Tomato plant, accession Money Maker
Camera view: tilt-top (135 deg); turntable rotation: 180 degrees
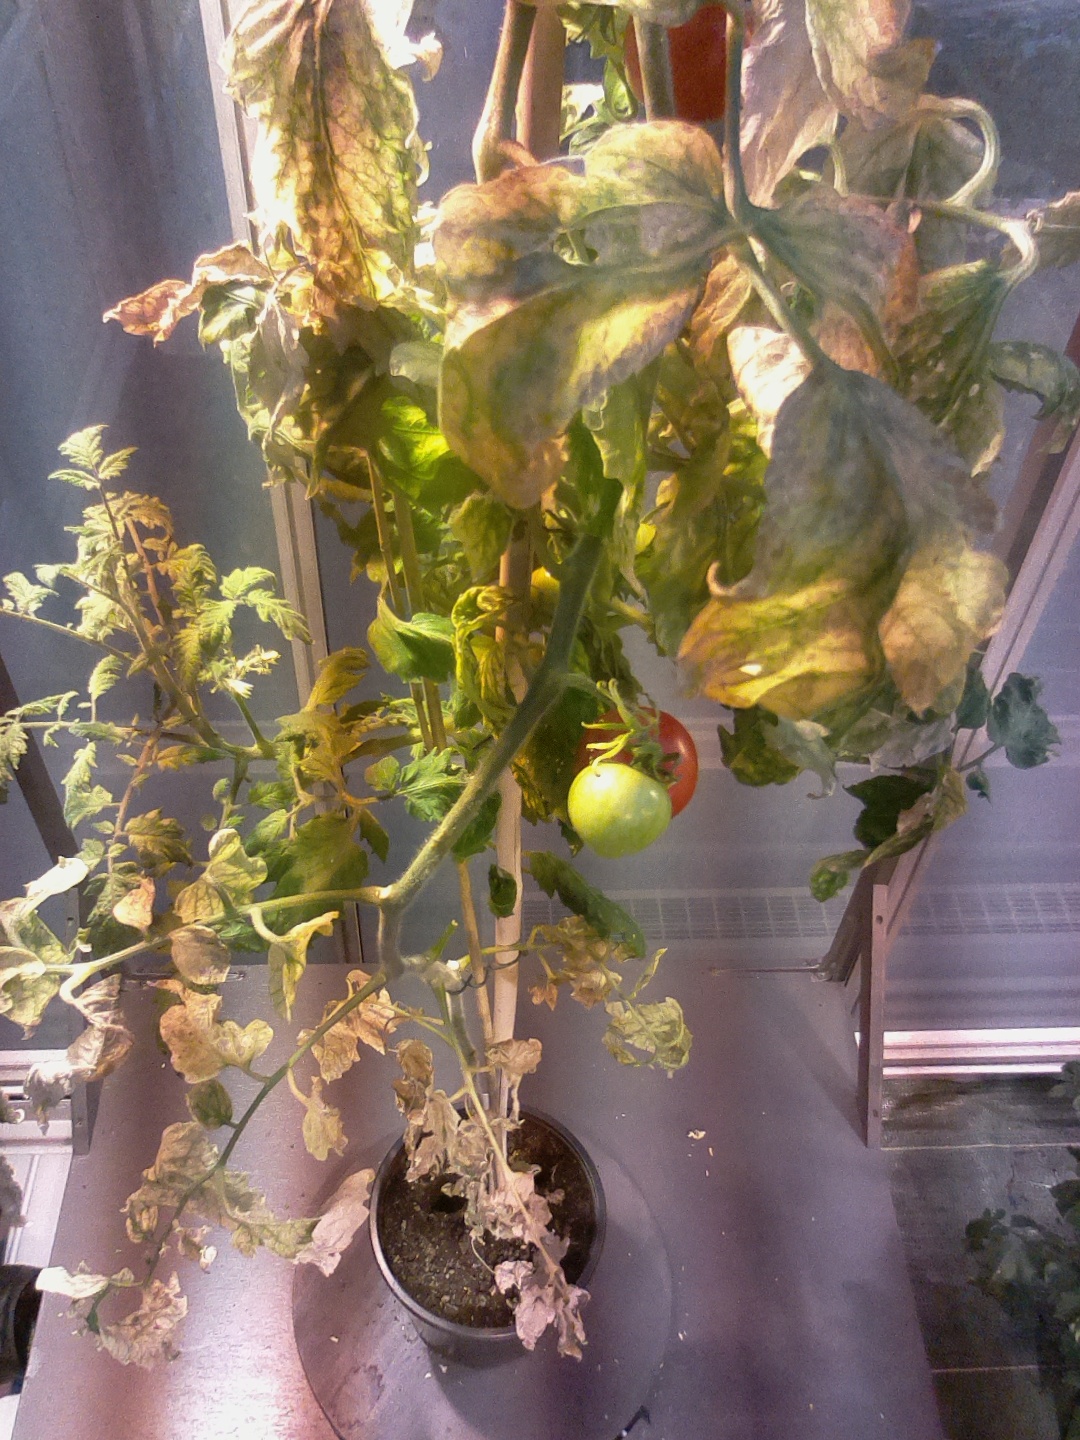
BBCH growth stage 87: 70%-80% of fruits show typical fully ripe color